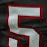
Number: 5